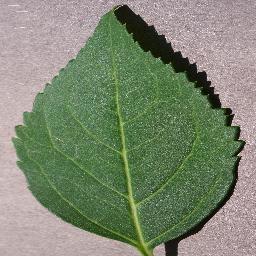
Label: Cherry___healthy